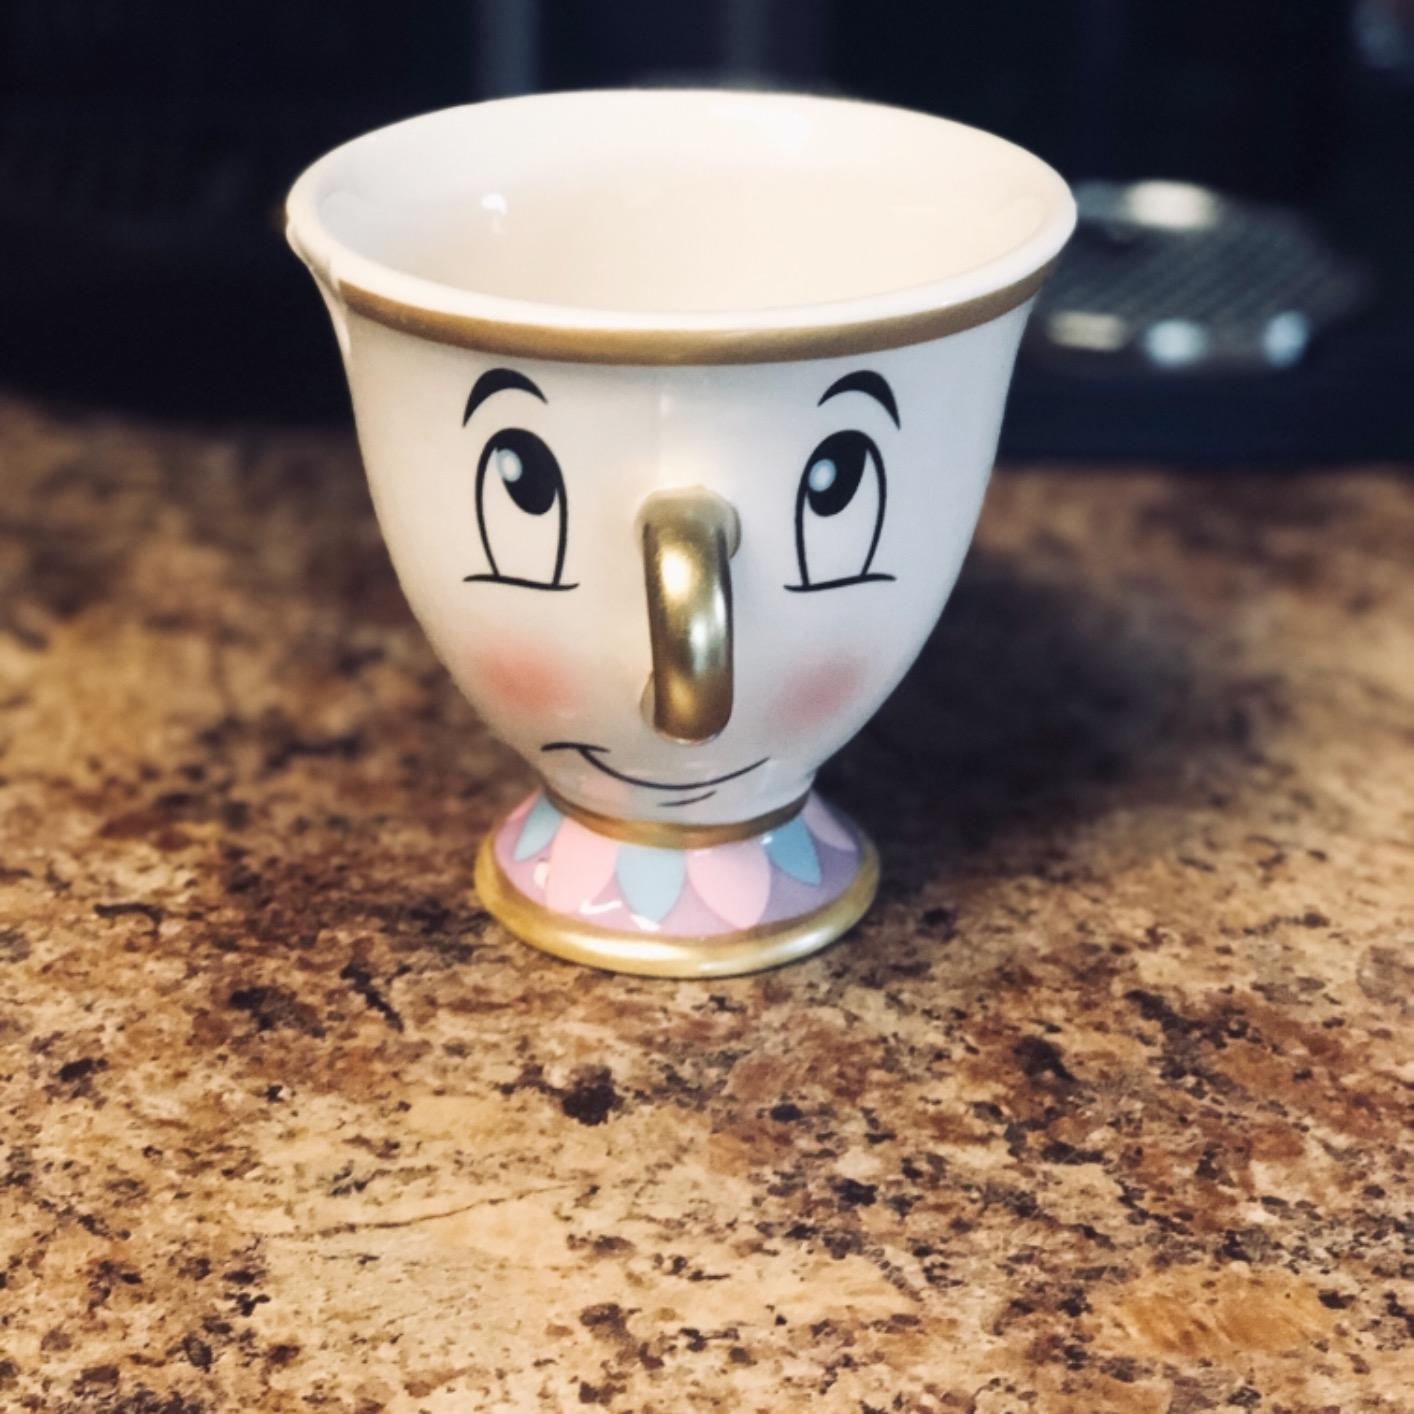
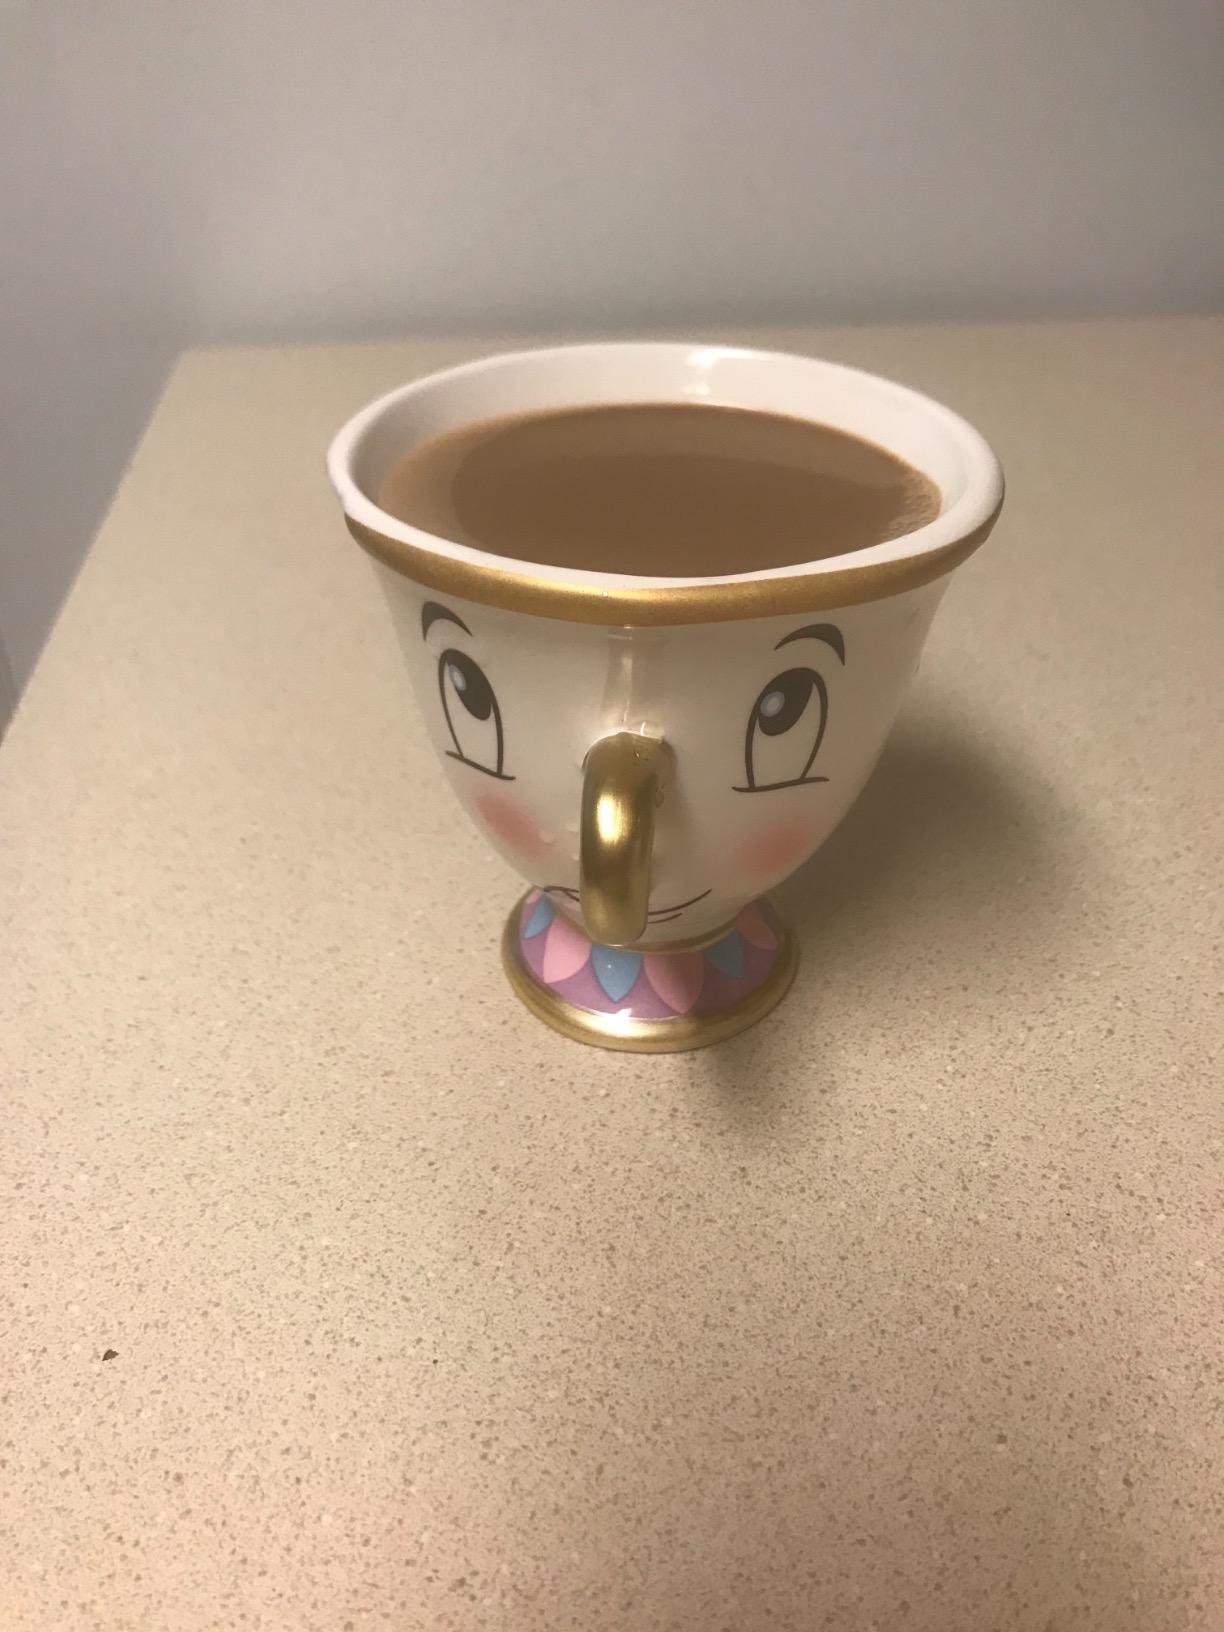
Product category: items_mug
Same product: yes